Jayuya, Puerto Rico

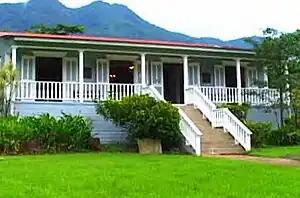

Like all municipalities of Puerto Rico, Jayuya is subdivided into barrios. The municipal buildings, central square and large Catholic church are located in the center of the municipality, in a barrio referred to as .